Sable Aviation

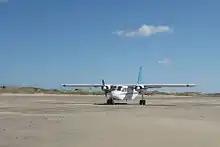
The Britten-Norman Islander at Sable Island Aerodrome

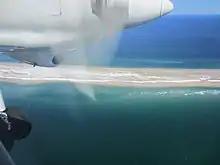
Aerial shot of snowy Sable Island taken by Sable Aviation pilot

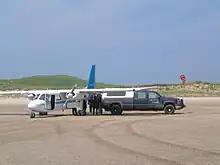
Islander being unloaded on the beach at Sable Island

Sable Aviation (legal name Sable Aviation 44 60 Incorporated) is an on-demand aircraft charter company operating from the Gateway Facilities hangar/FBO at the Halifax Stanfield International Airport whose primary role is to provide fixed wing service to Sable Island.